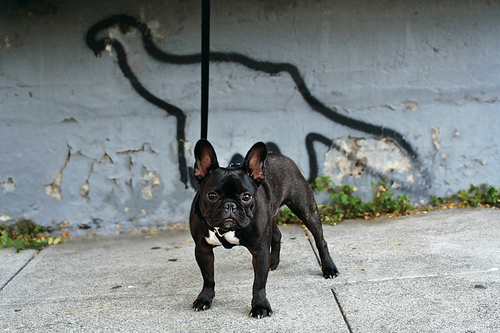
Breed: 1121-n000002-French_bulldog